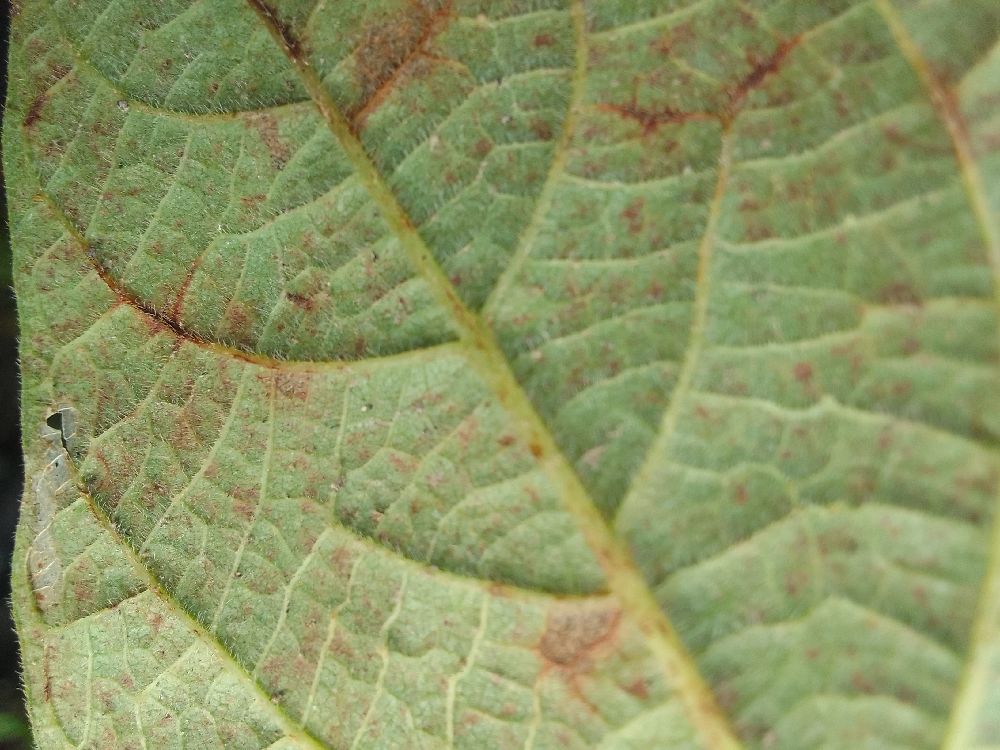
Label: anthracnose